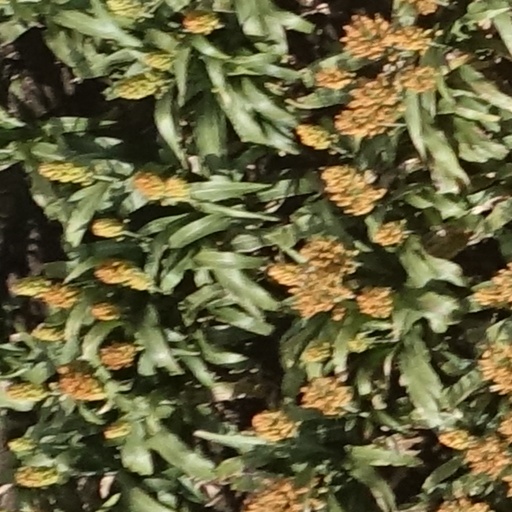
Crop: sorghum